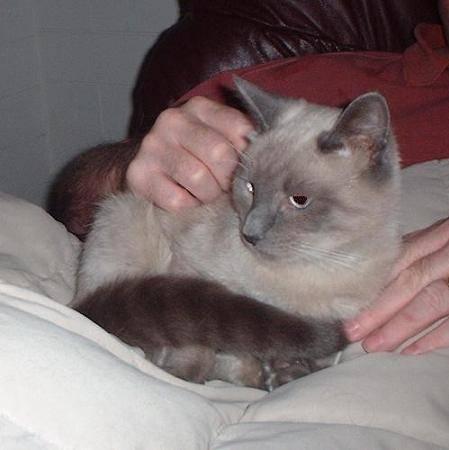
cat